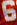
Number: 6